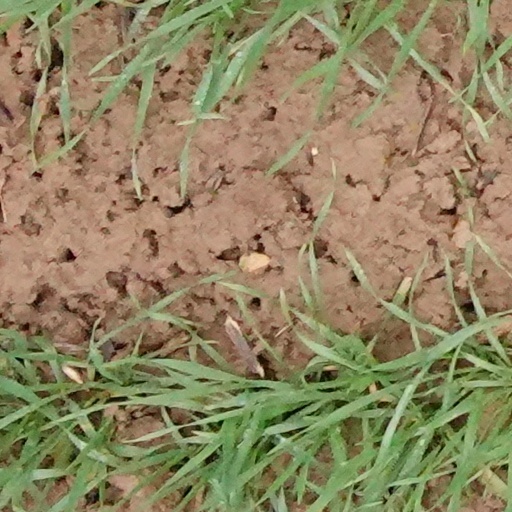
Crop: wheat